Greaves Peak

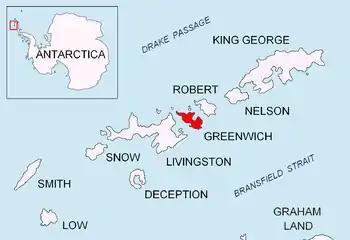
Location of Greenwich Island in the South Shetland Islands.

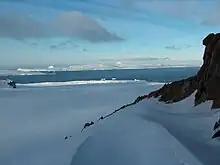
Greaves Peak (in the left background) from near Ravda Peak, Livingston Island, with McFarlane Strait, Inott Point and Edinburgh Hill in the middle ground.

Greaves Peak is a conspicuous sharp, dark, double-pointed rocky peak rising to 240 m in the northwest of Greenwich Island in the South Shetland Islands, Antarctica. The peak surmounts Yakoruda Glacier to the southeast, Archar Peninsula to the west and Razlog Cove to the northwest.